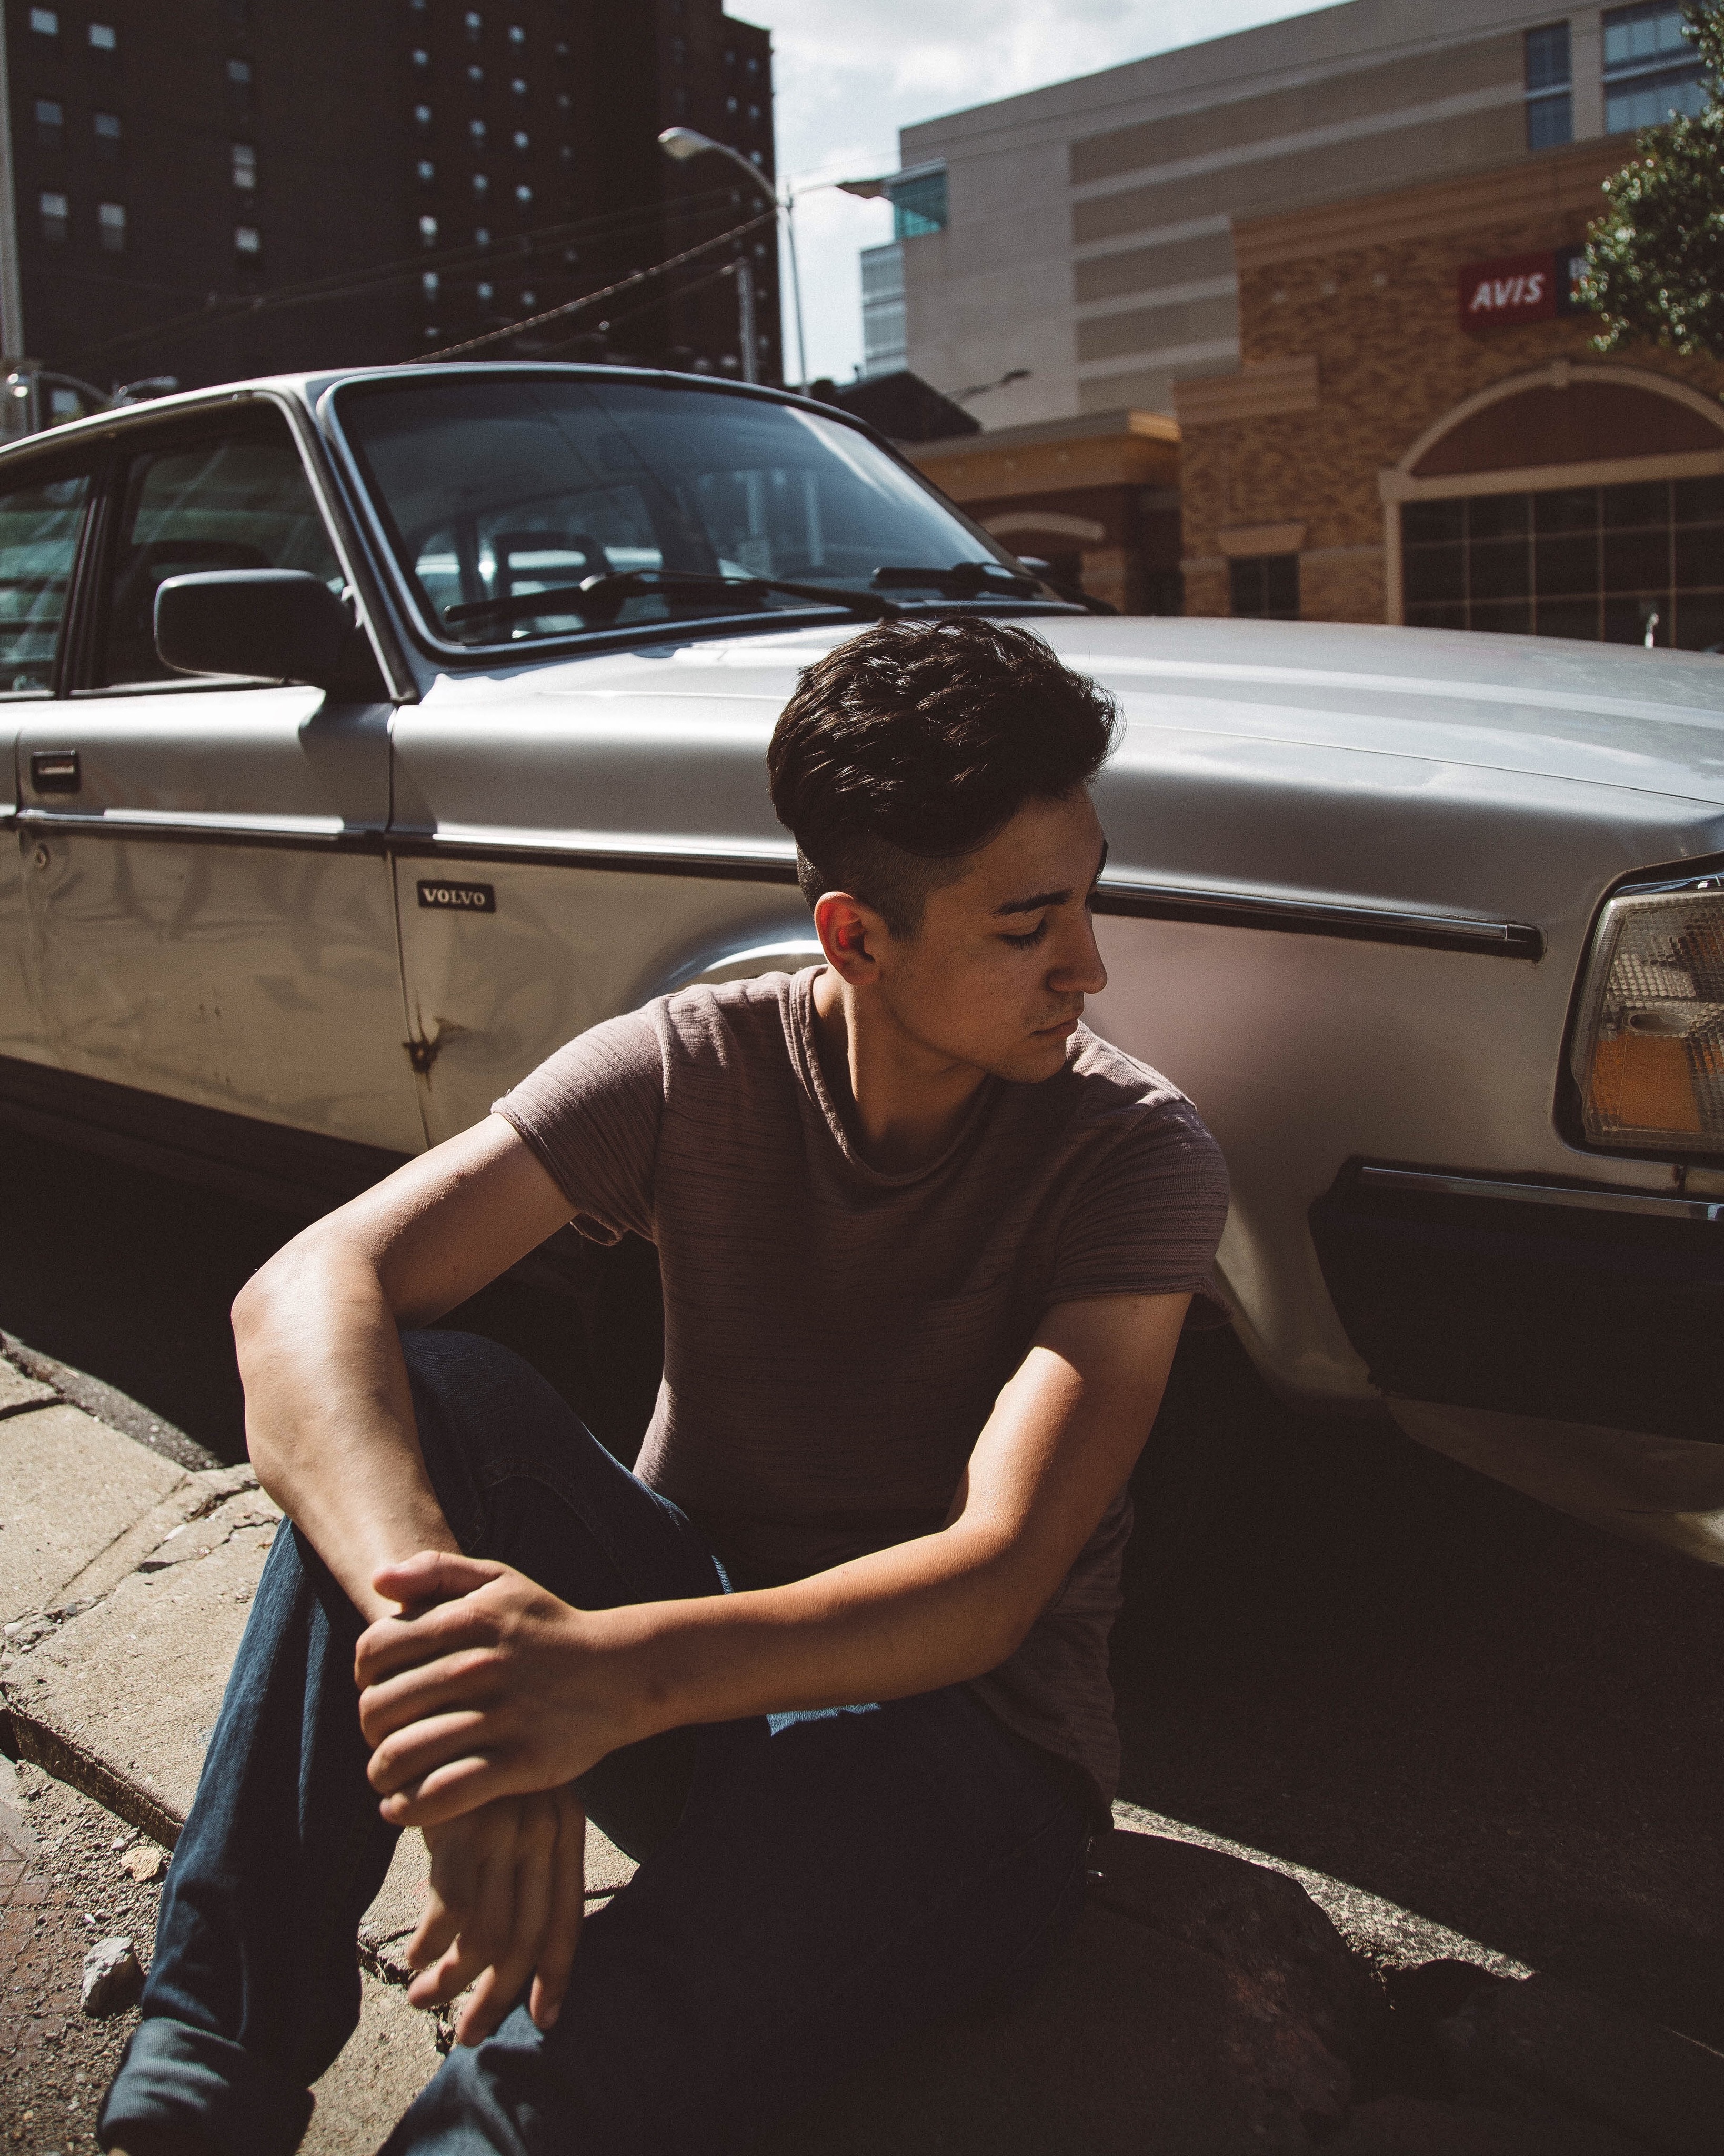
person, car, driving, vehicle, automobile make, automotive exterior, luxury vehicle